Sky position (RA, Dec in degrees): 28.468, -0.8069
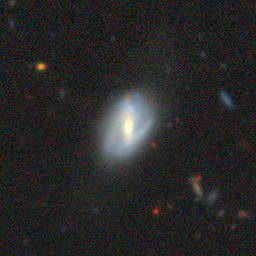
Galaxy morphology: Barred Spiral Galaxies